Christianity in Besançon

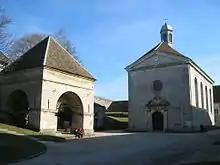
The chapel of Saint Stephen by Vauban, rebuilt after the demolition of the church of the chapter of Saint Stephen in 1674, allowing the construction of a citadel.

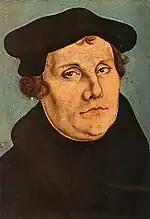
Martin Luther.

According to tradition, the deacon Ferrutio (or "Fargeau") and his brother, or friend, the priest Ferreolus were both natives of Asia Minor and were converted to Christianity by Saint Polycarp, bishop of Smyrna in present-day Turkey, before studying in Athens, Greece. After completing their studies at the end of the 2nd century, they are found in the city of Lyon, France, where the bishop Saint Irenaeus, after ordaining them priest and deacon, sent them to found the Roman Catholic Church of "Vesontio" ("Besançon" in Latin) and to evangelize the Sequania Gallo-Roman.